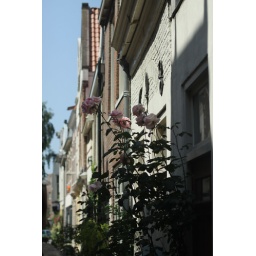
The flowers growing in the tiniest spaces outside people's houses were just to die for. -- Pk.